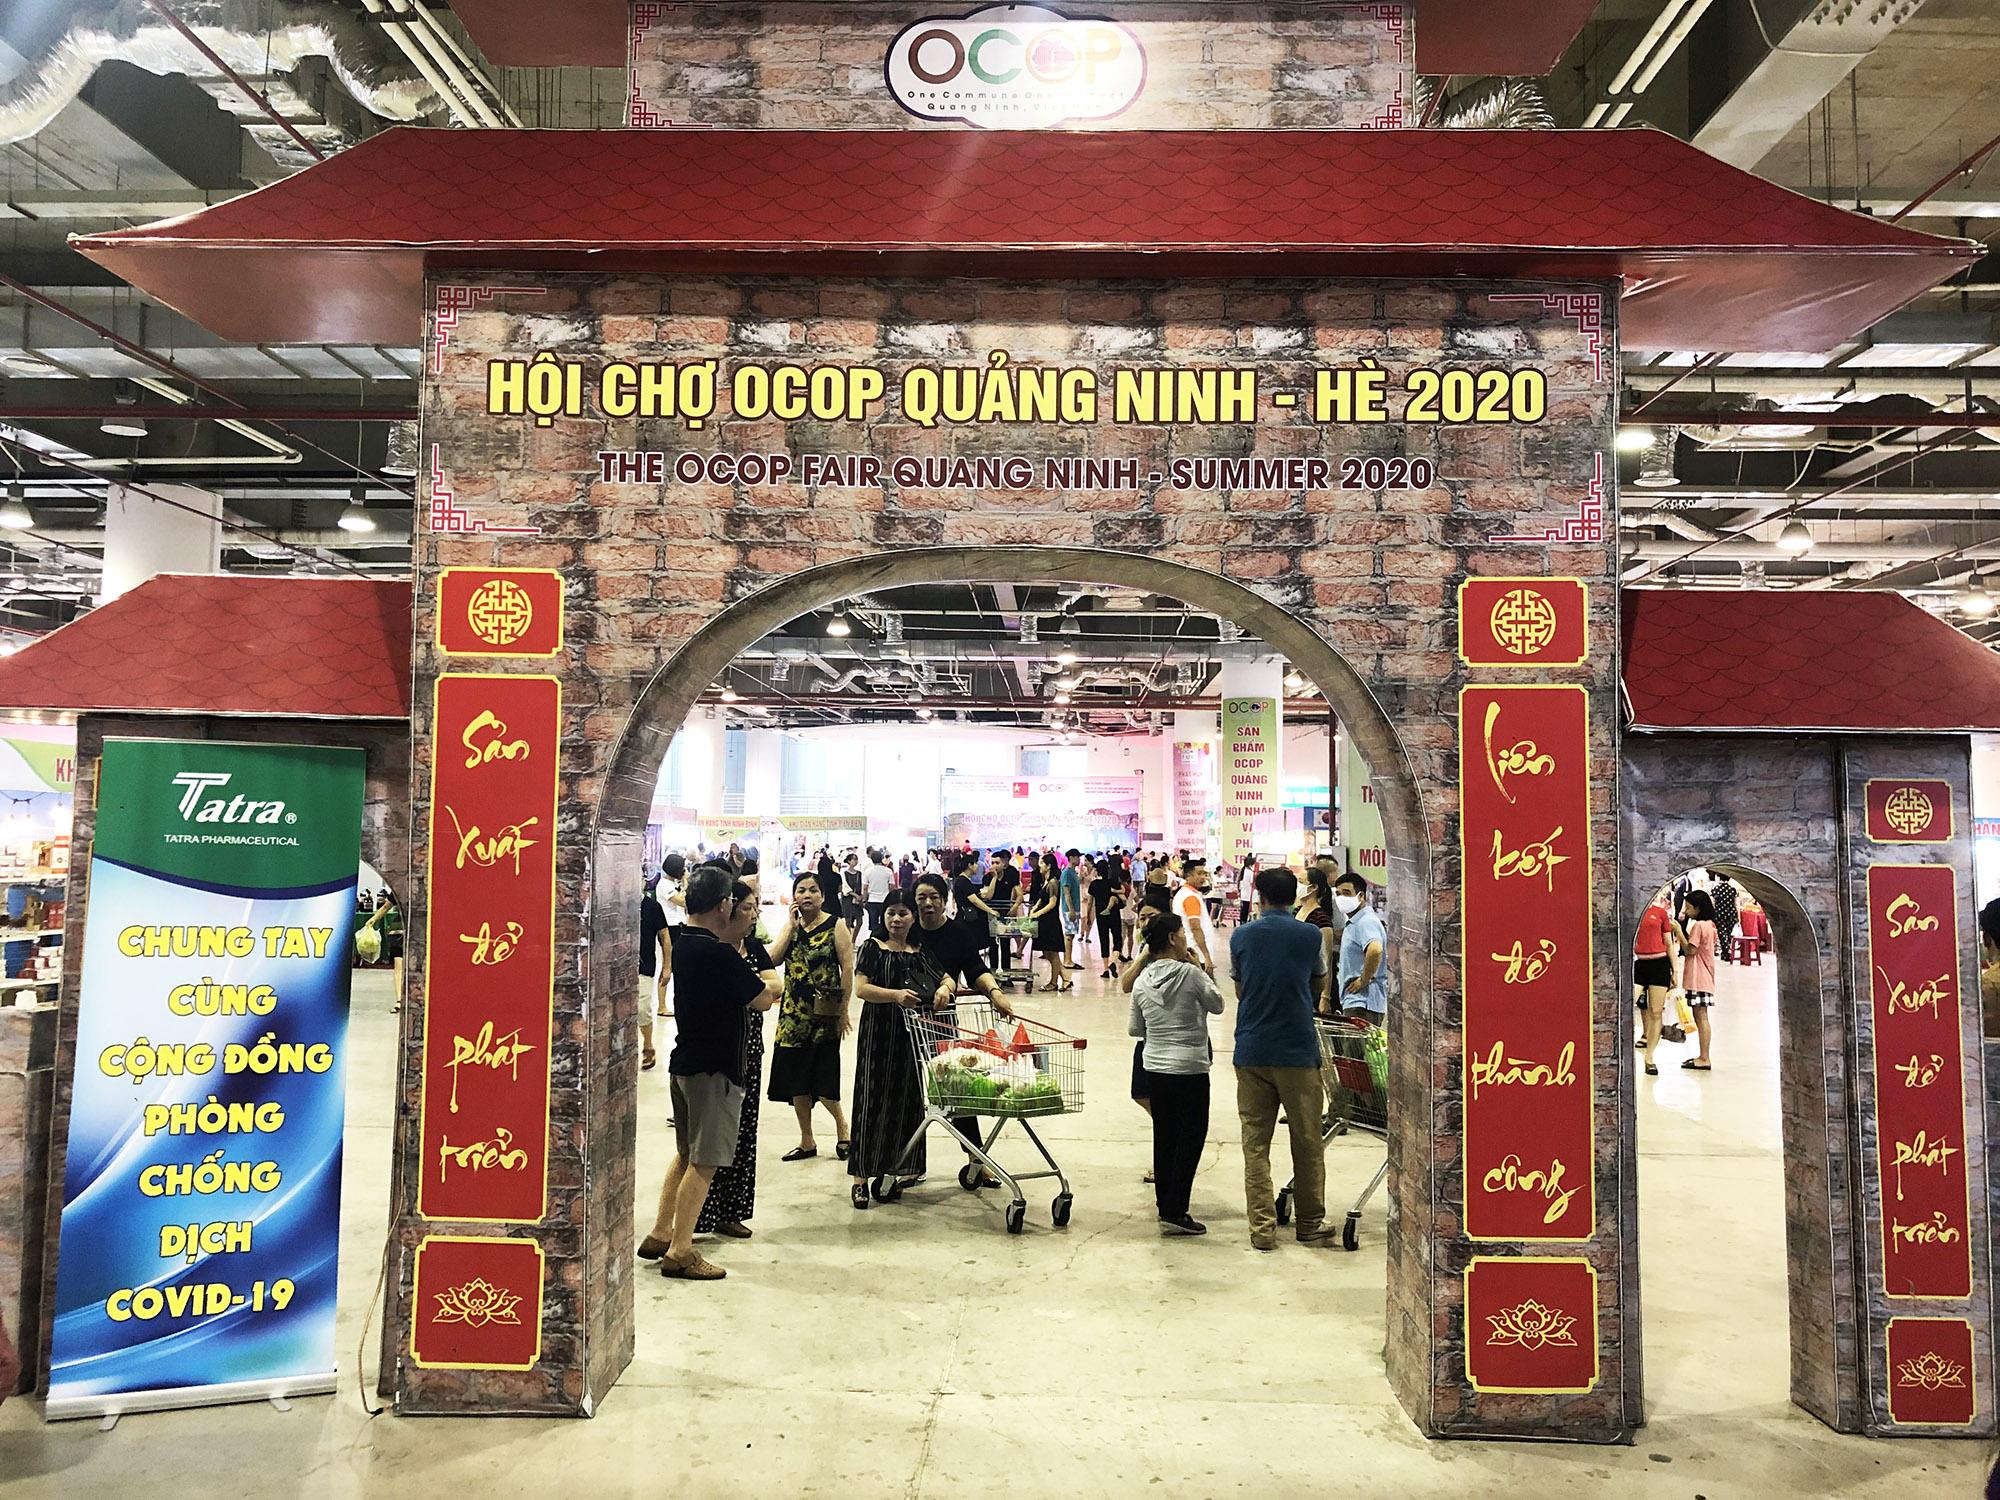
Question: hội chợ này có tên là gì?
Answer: hội chợ ocop quảng ninh - hè 2020